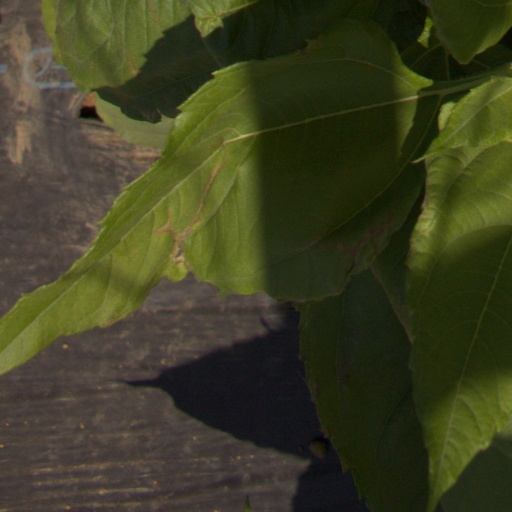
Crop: Jerusalem artichoke